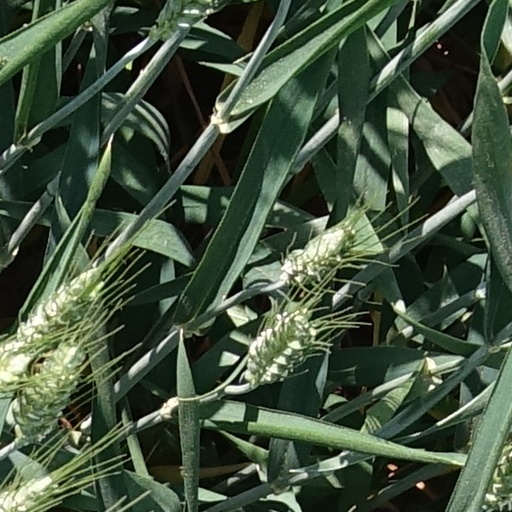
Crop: wheat